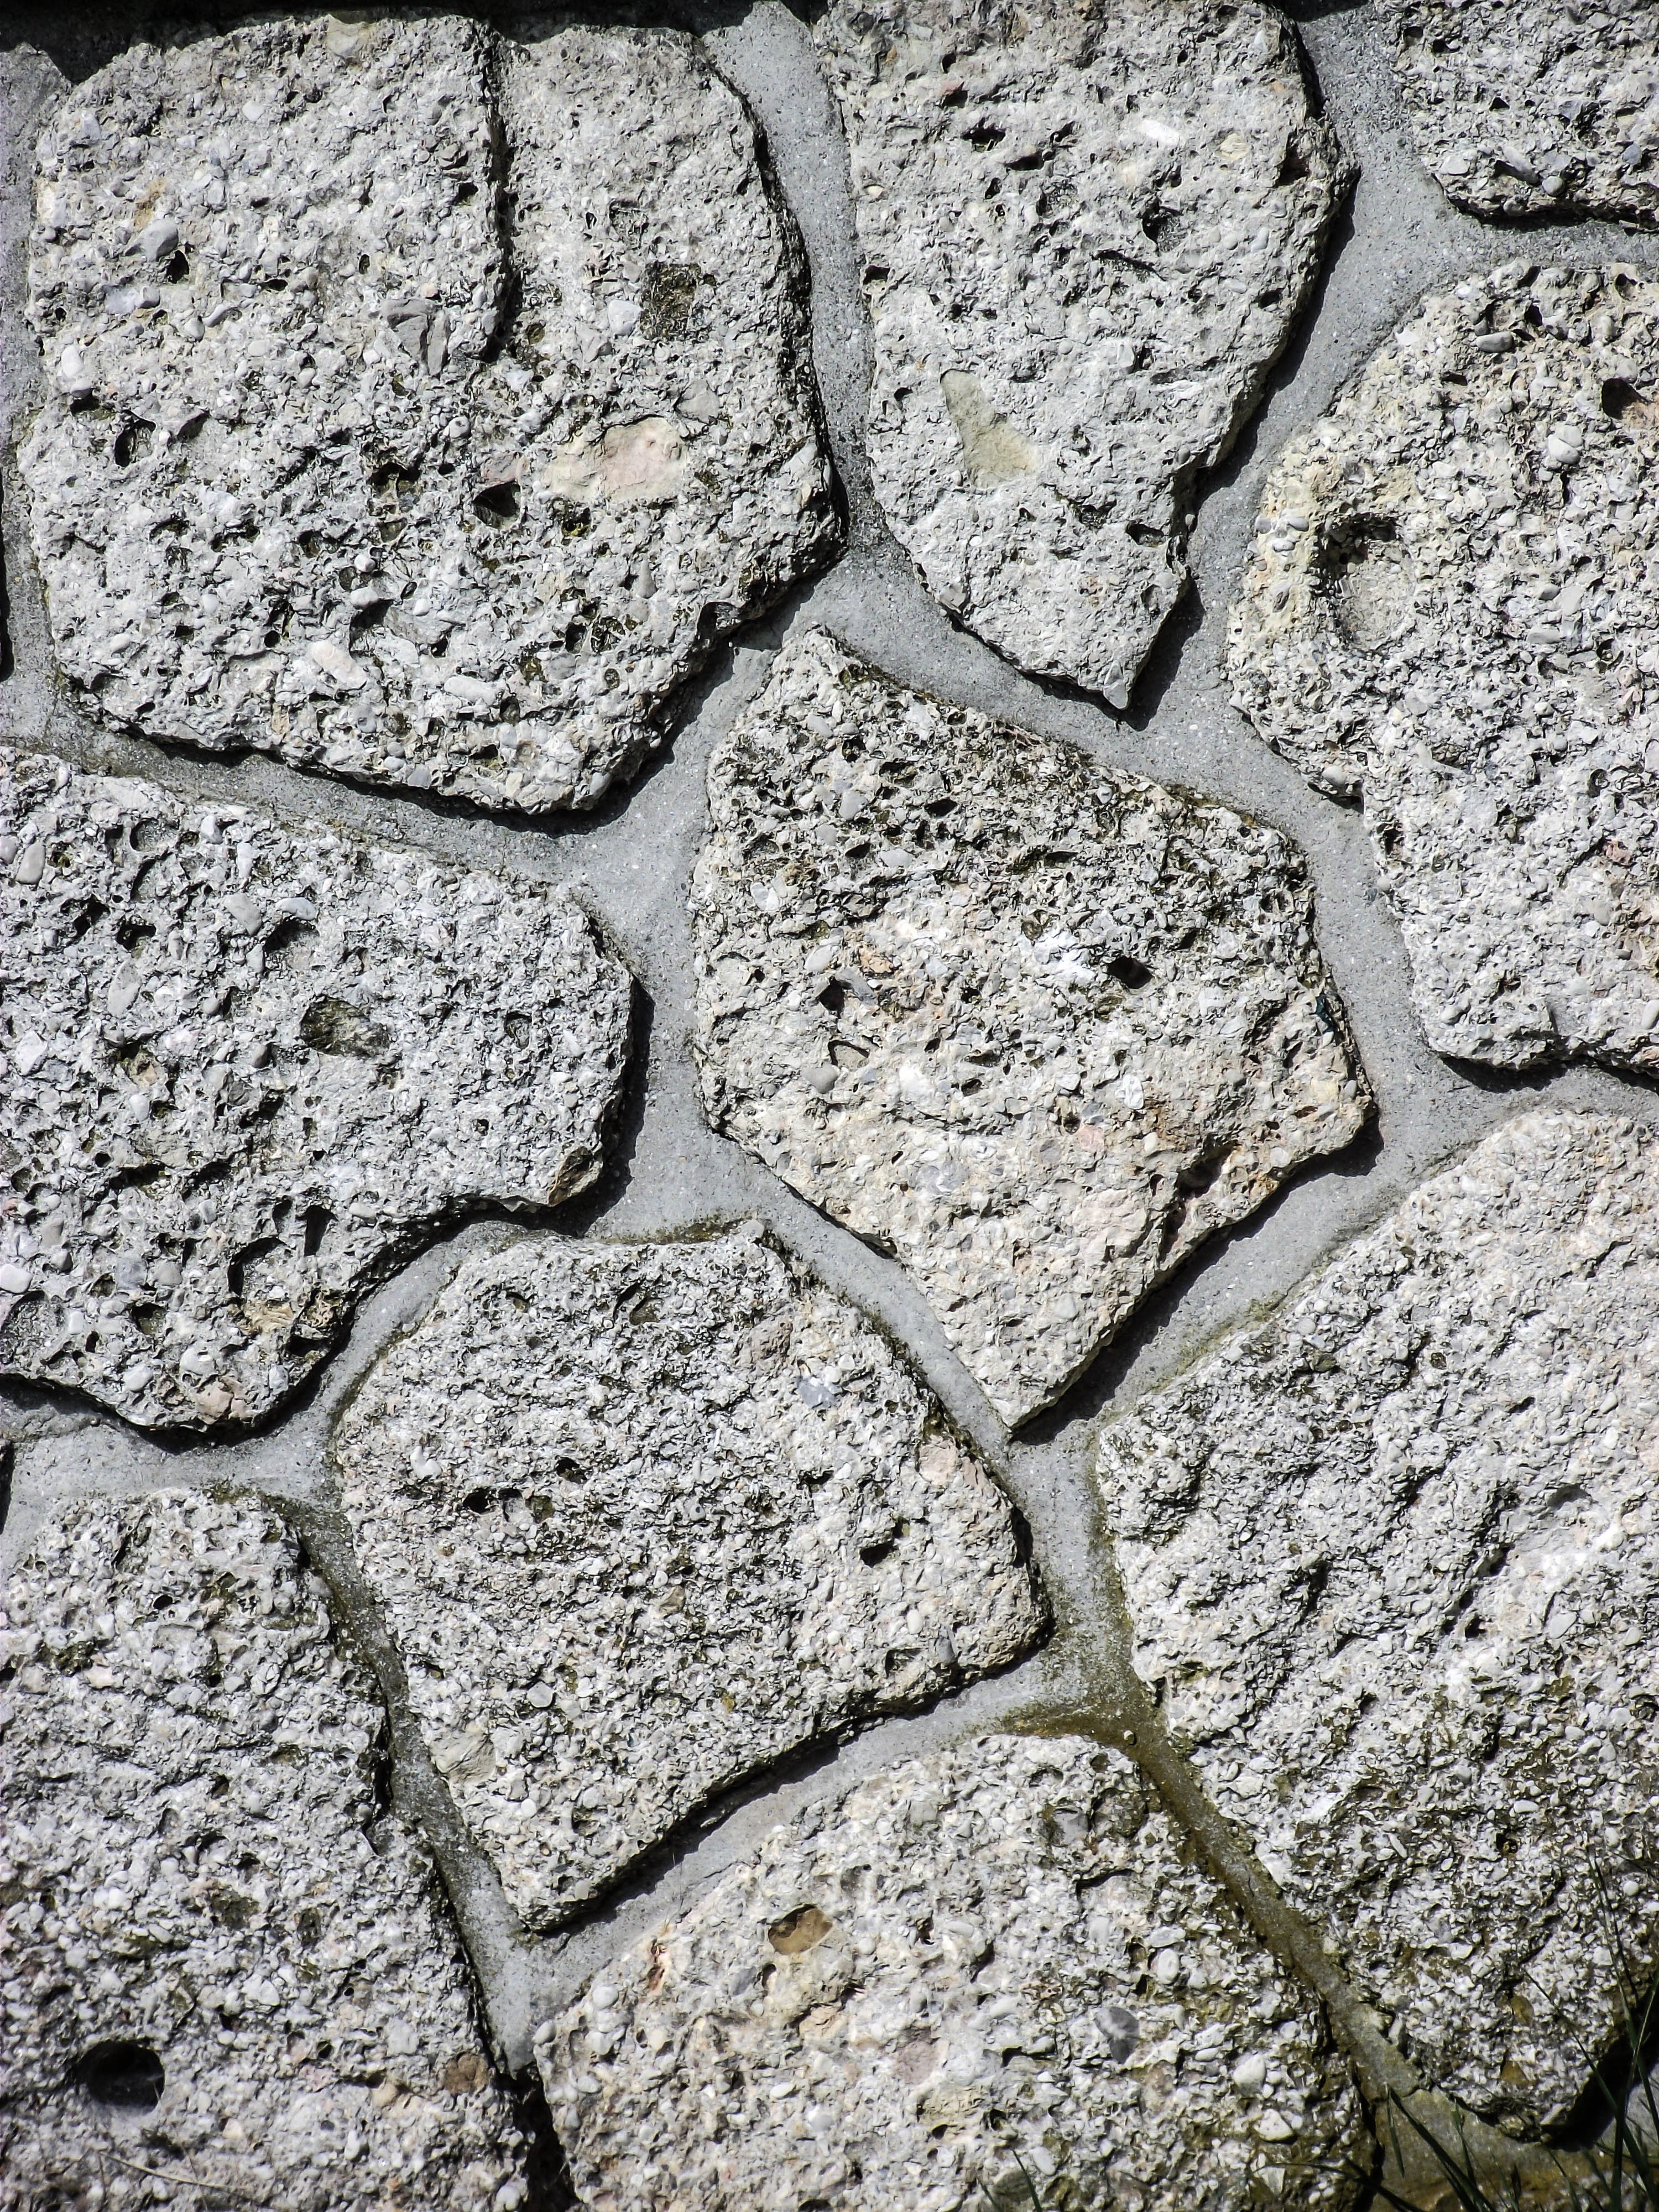
rock, branch, wood, ground, texture, floor, trunk, cobblestone, wall, stone, asphalt, pattern, line, soil, stone wall, material, rubble, away, joints, flooring, natural stones, road surface